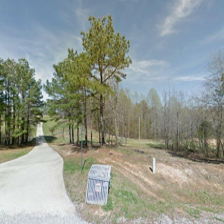
Label: streetView